Skokomish Indian Tribe

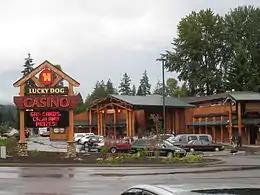
Lucky Dog Casino, Skokomish, Washington

As of April 2015, the Skokomish Tribe acquired the Glen Ayr resort, located north of Hoodsport, WA, along the Hood Canal.